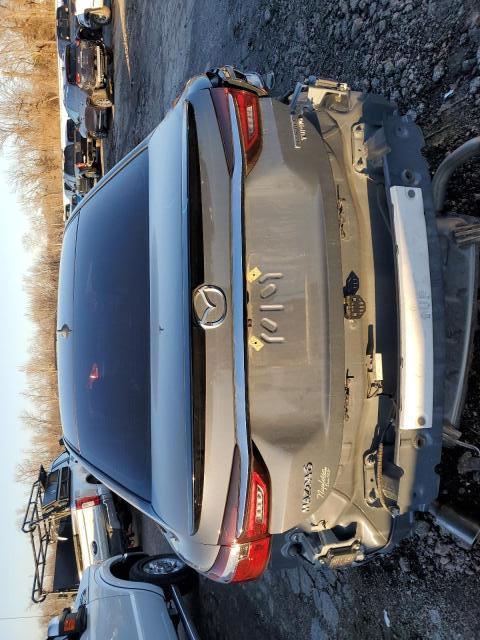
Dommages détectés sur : feu arrière droit, pare-choc arrière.
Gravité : majeur